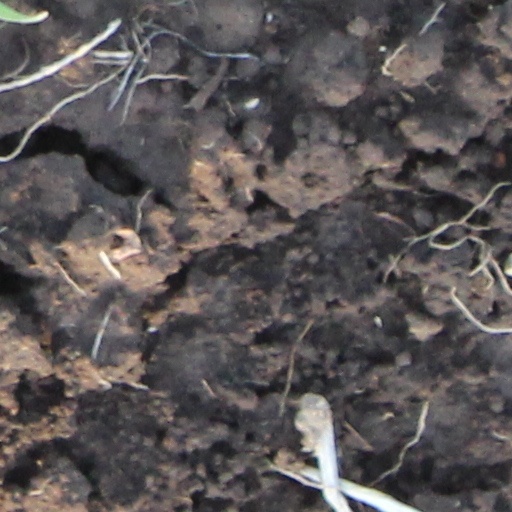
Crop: wheat